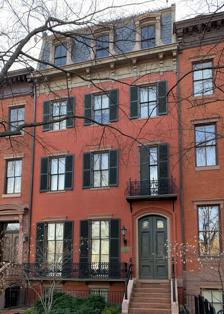
Building: Trowbridge House
Country: United States of America
Year built: 1859
For the house in Detroit, Michigan, see Charles Trowbridge House . Official residence in DC, United States Trowbridge House Trowbridge House in 2022 General information Type Official residence Architectural style Italianate Address 708 Jackson Place NW Town or city Washington, DC Country United States Coordinates 38°53′56.9″N 77°2′17.3″W / 38.899139°N 77.038139°W / 38.899139; -77.038139 Completed 1859 Owner United States Landlord General Services Administration The Trowbridge House is a historic building located in Washington, D.C. , that as of 2015 [update] was renovated to serve as a presidential residence, specifically for the use of former presidents of the United States while visiting the capital city. It replaced the Presidential Townhouse at 716 Jackson Place as a guest residential facility for use by former presidents. Constructed in 1859 as the residence of William P. Trowbridge , Trowbridge sold the house in 1869, and in the early 20th century, it was leased by the United States government for use as office space. The government ultimately purchased the building in 1950 and over the following decades, it housed the offices of the Commission of Fine Arts and, from 1989 to 1993, The President’s Drug Advisory Council. Later, the White House Millennium Council , Psychological Strategy Board , Operations Coordinating Board , White House Office of Women's Initiatives and Outreach, and White House Office of Faith-Based and Community Initiatives . Trowbridge House abuts the back of the President's Guest House (Blair House) on its north side and next door to 712 Jackson Place, which houses the Harry S. Truman Scholarship Foundation , on the north. See also Camp David White House Presidential Townhouse References